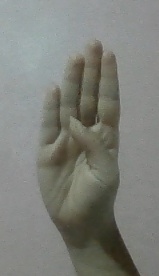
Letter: kaaf